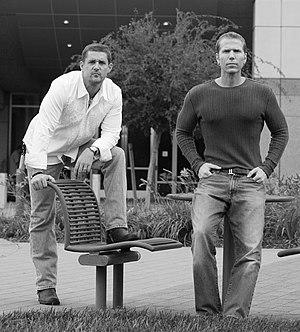
Sledgehammer Games est une société de développement de jeux vidéo créée en 2009. Elle appartient entièrement à l'éditeur de jeux Activision. Sa direction est assurée par Glen A. Schofield et Michael Condrey, deux anciens dirigeants de Visceral Games qui ont mené le développement de Dead Space. Son siège et son principal studio sont localisés à Foster City en Californie. Un nouveau studio a été ouvert à Melbourne en Australie le 9 septembre 2019.